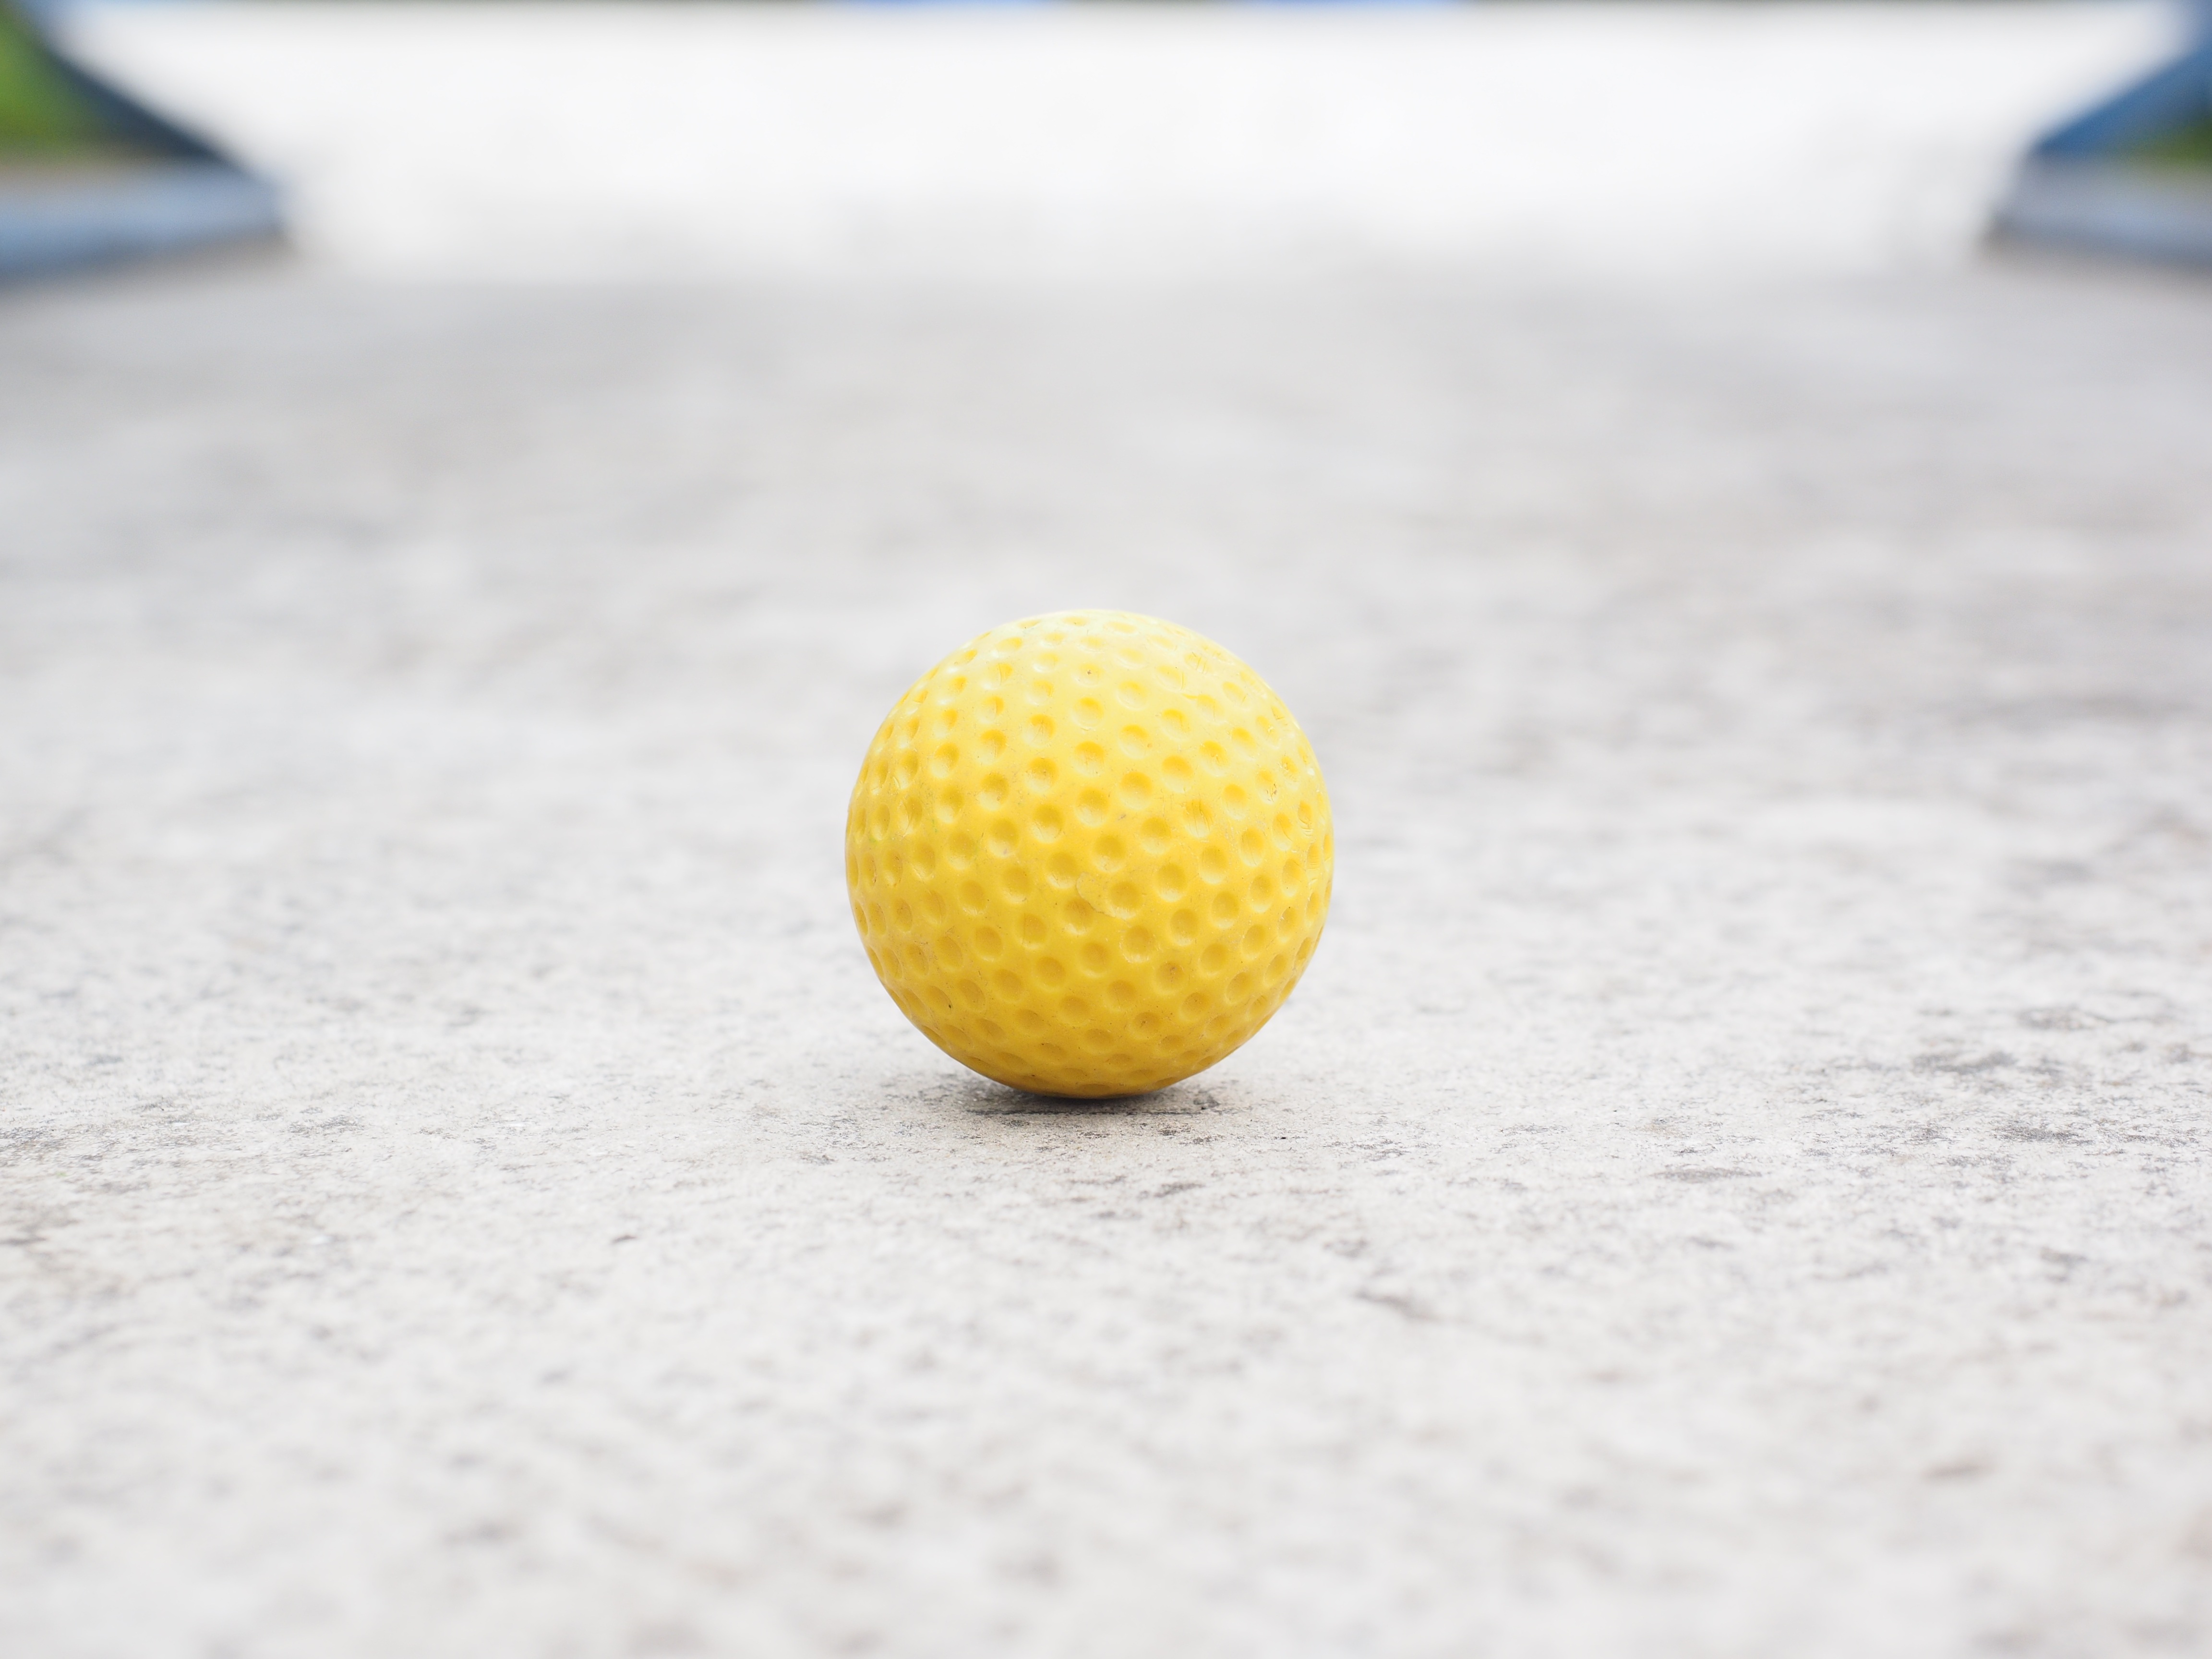
train, yellow, sports equipment, obstacles, ball, checkered, miniature golf, putting, putten, eternit track, minigolf plant, mini golf ball, ball guide, ground golf, skill game, precision sport, minigolf ground, rubber ball